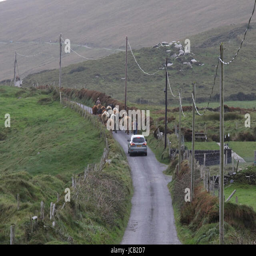
herd of cows on a country road